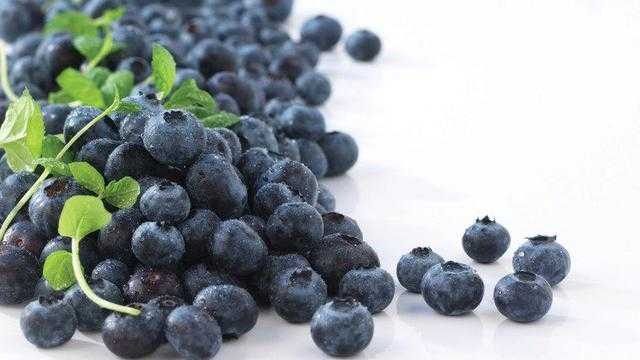
Label: Blueberry